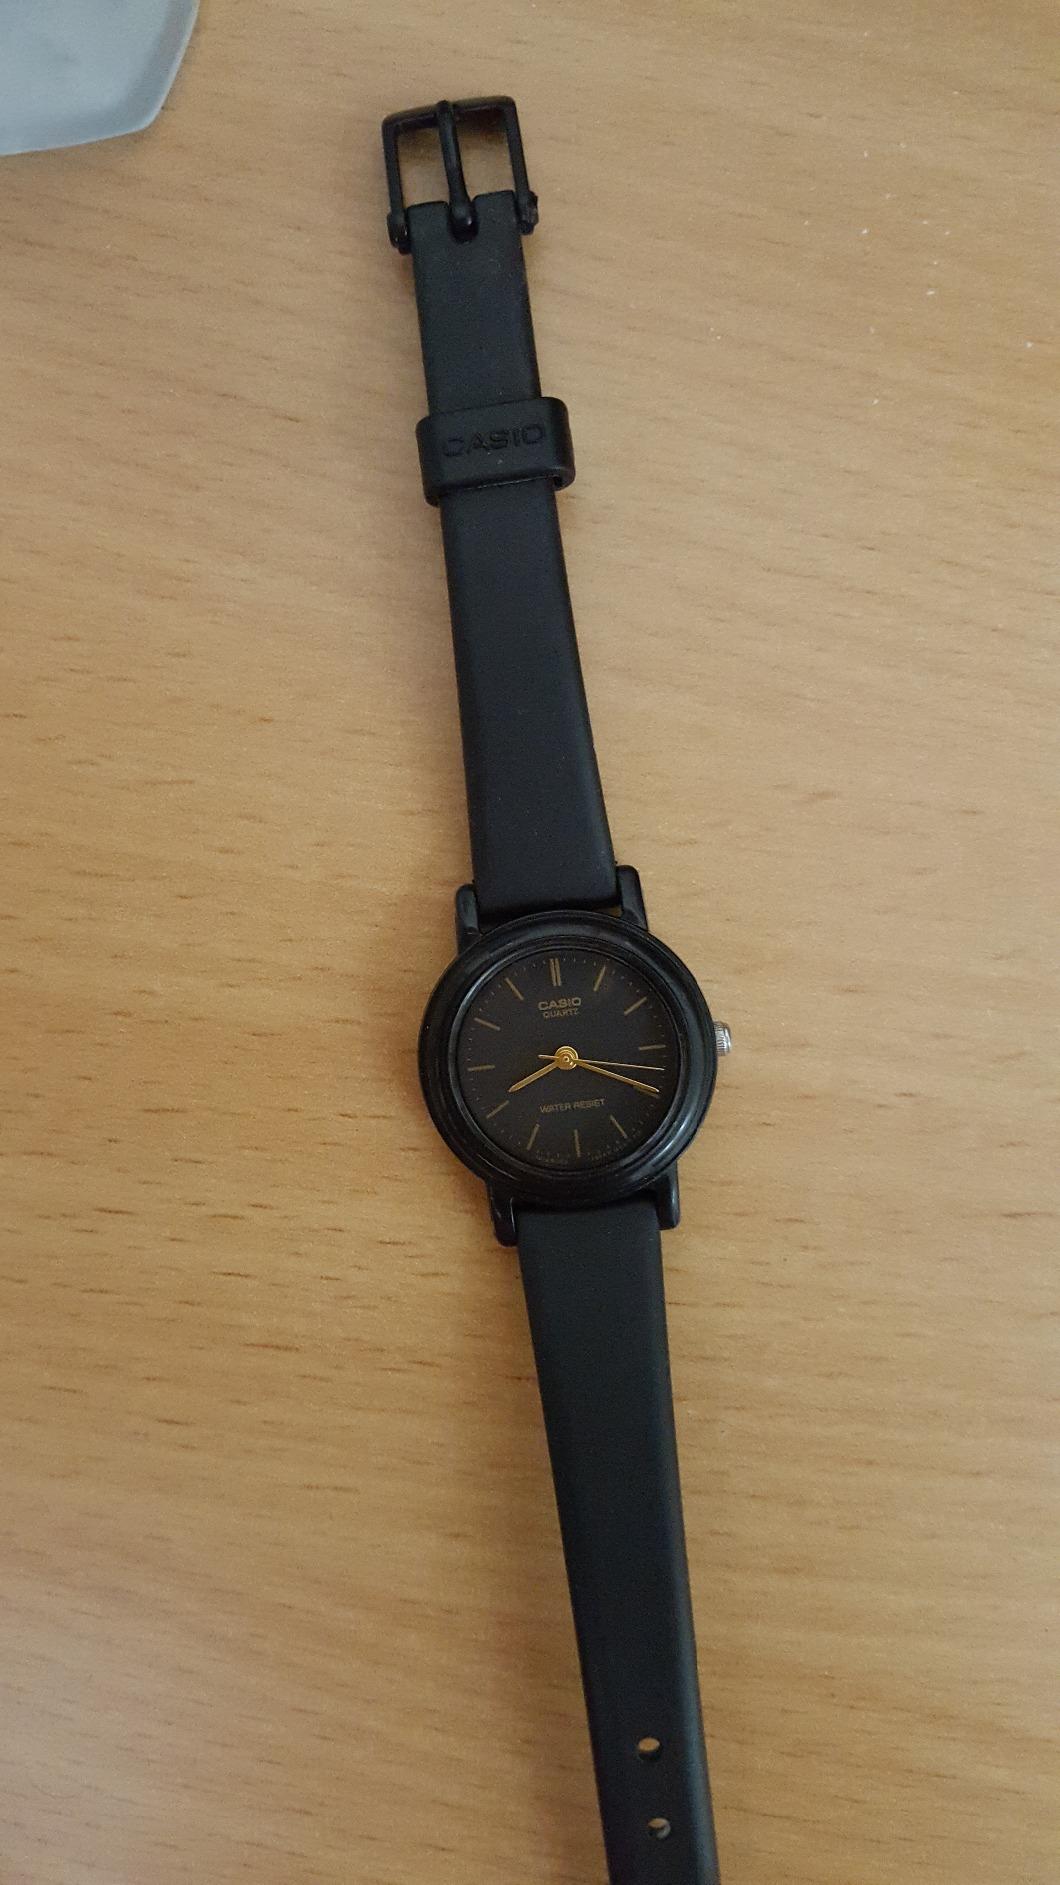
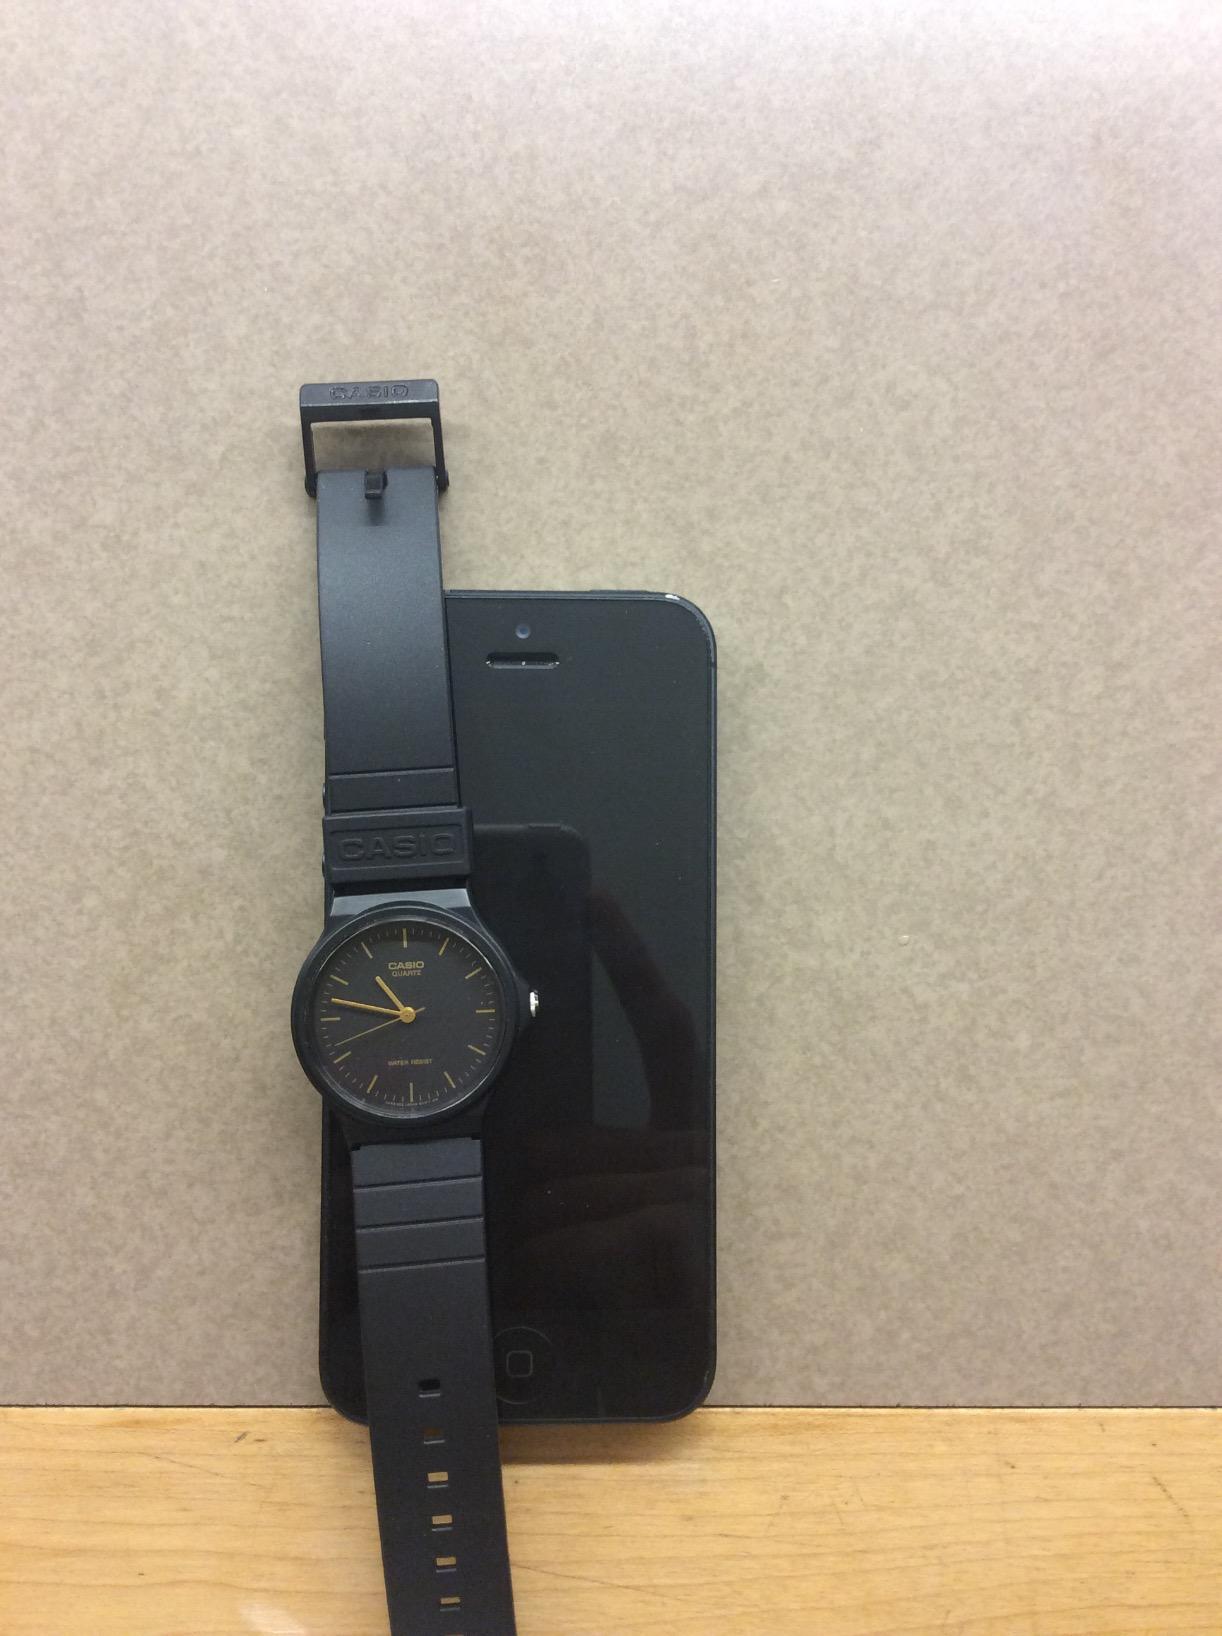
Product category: accessories_watch
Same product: no